Krásné Údolí

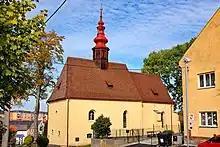
Church of Saint Lawrence

The main landmark of Krásné Údolí is the Church of Saint Lawrence. It was built in the late Gothic style probably in the second half of the 15th century. Its current appearance is the result of a Baroque reconstruction.